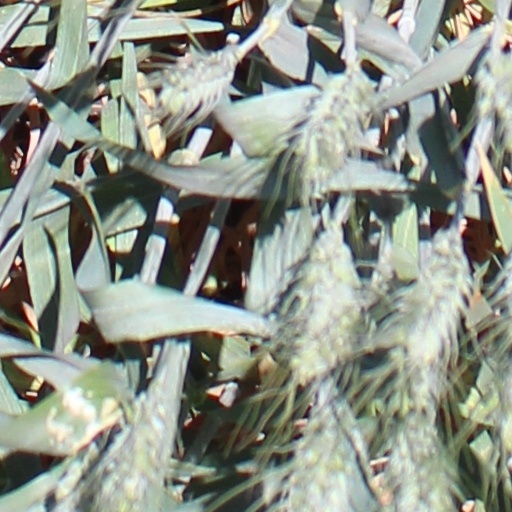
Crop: wheat